Tony Gwynn

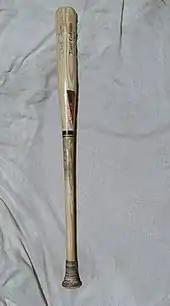
A Gwynn game-used and autographed bat

Gwynn, who turned 40 in 2000, had a left knee injury that required his knee to be drained seven times before he underwent season-ending surgery. He was limited to playing just 36 of the Padres' first 71 games, and he started only 26 games in right field. He batted .408 from May 19 to June 23 to raise his average from .196 and finish the season at .323. Gwynn had microfracture surgery performed on his knee, which involved tiny holes being created to promote cartilage growth.